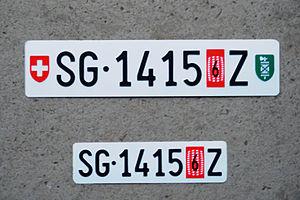
Une plaque d'immatriculation suisse est un dispositif d'identification utilisé pour différents types de véhicules en Suisse. La majorité des plaques d'immatriculation sont délivrées en Suisse par le service des automobiles de chaque canton.